Sky position (RA, Dec in degrees): 220.956, 1.926
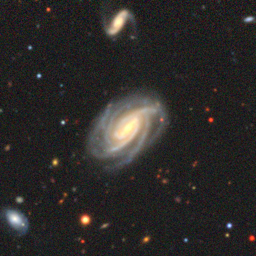
Galaxy morphology: Barred Spiral Galaxies